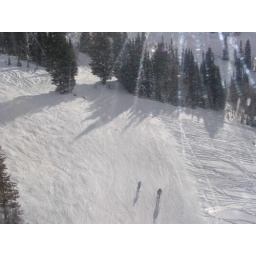
Shot though glass window of the winch (tram) going up the mountain in Sun Bird, SLC